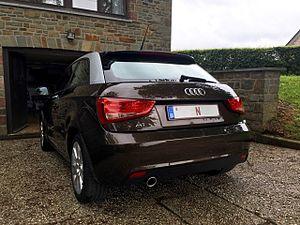
Photo d'une plaque d'immatriculation personnalisée Belge à 1 caractère
Les plaques d'immatriculation en Belgique sont assignées à une personne physique ou à une personne morale.